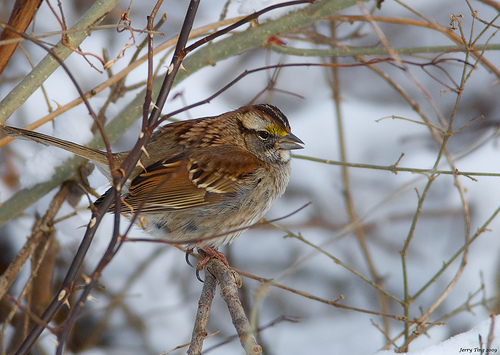
this bird has a white and brown breast with dark brown feathers.
a small bird with with a dark brown crown and white nape with a grey cheek patch and the bill is short and pointeda somewhat round bird with brown and tan coloring throughout.
a small fat brown bird with a small head and beak.
this bird has brown wings, a yellow eyebrow, and a grey body.
this bird has a yellow spot along the supercillary next to the bill while the rest of its body is a pleasing combination of browns, grays, and blacks.
small pointed beak, grey and soft yellow tufted abdomen; brown, black and yellow back, wings and head.
this rounded bird has many different alternating colors of black, brown, and yellow with a very sharp bill.
this bird is brown in color, with a gray beak.
a small bird with a grey belly and brown wings and a short sharp beak.
Species: White Throated Sparrow